Todd Haimes Theatre

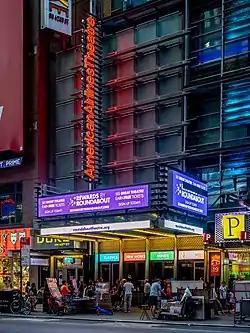
A view of the theater when it was known as the American Airlines Theatre

At the beginning of January 1917, the Selwyn brothers announced their intention to build a theater on 240–248 West 43rd Street, with an entrance on 42nd Street. The theater was planned to have 1,100 seats and, according to "The New York Times", "novel features" such as rehearsal rooms and a women's lounge. In May 1918, the Selwyns filed plans with the Manhattan Bureau of Buildings for their theater, to be designed by George Keister. In addition, Keister designed a renovation for the existing three-story building on 42nd Street, owned by Mary L. Cassidy, into an office structure. Crosby Gaige would oversee the theater and office building's construction. The project was expected to cost $200,000 in total, and the theater would be known as the Selwyn. At the time, it was one of three theaters being erected on the block of 42nd Street between Seventh and Eighth Avenues, which already had nine theaters.